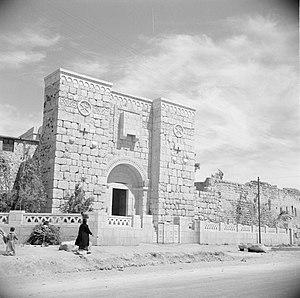
La bataille de Damas, chute de Damas ou prise de Damas est une bataille de la Première Guerre mondiale. Elle fait partie de la campagne du Sinaï et de la Palestine et oppose les forces alliées de l'Empire britannique et du royaume hachémite du Hedjaz, proclamé en 1916, à celles de l'Empire ottoman soutenu par l'Allemagne. Les forces ottomanes, défaites en Palestine, se replient vers la Syrie ottomane. Menacées d'encerclement par les forces britanniques de l'Egyptian Expeditionary Force et les insurgés arabes, elles doivent abandonner Damas.